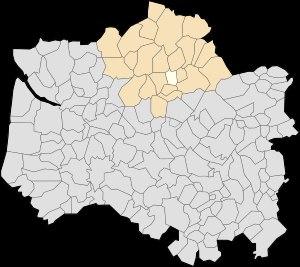
Maninghem, connue également sous le nom de Maninghem-au-Mont, est une commune française située dans le département du Pas-de-Calais en région Hauts-de-France.